Richard Miles McCool

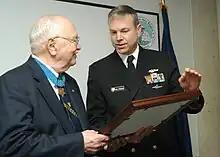
Captain McCool receives photograph from RADM French in 2006 at ceremony presenting McCool the Medal of Honor Flag

Richard Miles McCool Jr. (January 4, 1922 – March 5, 2008) was a United States Navy officer and a recipient of the United States military's highest decoration—the Medal of Honor—for his actions during the Battle of Okinawa in World War II.